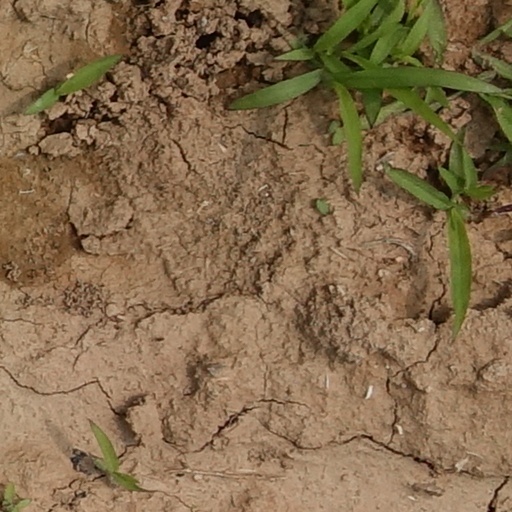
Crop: wheat